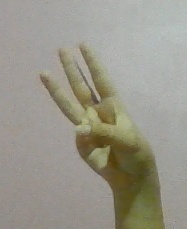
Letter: thaa